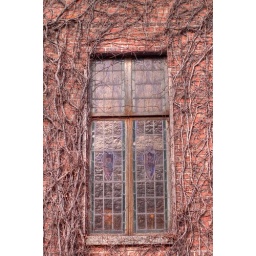
Unexpected stained glass window surrounded by vines in Wheaton, Illinois USA. HDR enhanced